Kelsey Pharr

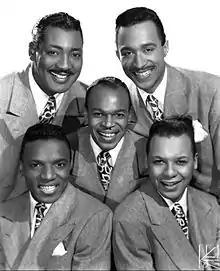
Delta Rhythm Boys, The quartet with pianist Rene DeKnight. Top l to r: Lee Gaines, DeKnight. Center: Carl Jones. Bottom l to r: Traverse Crawford, Kelsey Pharr.

Kelsey Pharr (January 10, 1917 – April 20, 1961) was a Rhythm and Blues singer, known as a member of the Delta Rhythm Boys.